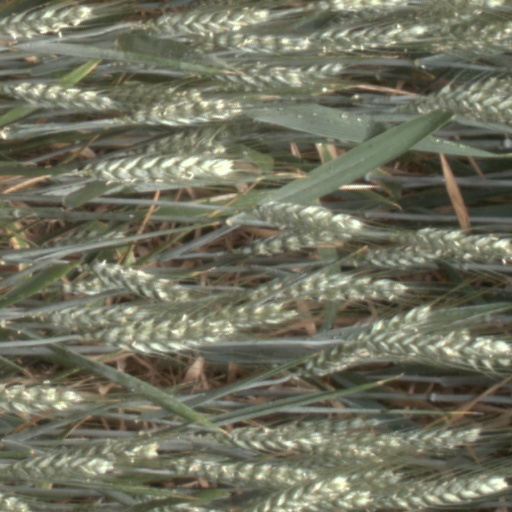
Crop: wheat